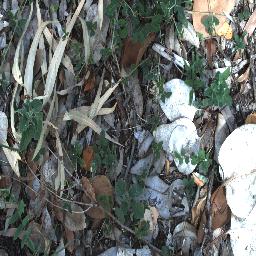
Label: negative